Cedar Point

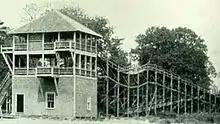
Switchback Railway, first roller coaster at Cedar Point

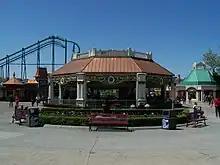
Midway Carousel, added in 1946

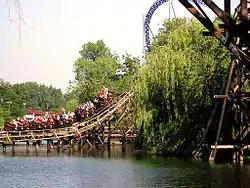
Cedar Creek Mine Ride, added in 1969

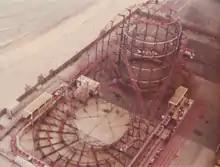
Jumbo Jet, added in 1972 and closed in 1978

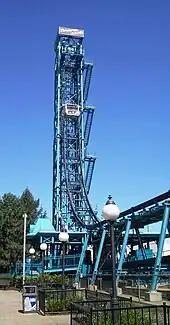
Demon Drop, added in 1983 and closed in 2009

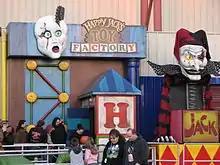
HalloWeekends introduced in 1997

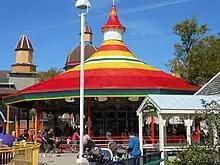
A 1924 William H. Dentzel Carousel located in Kiddy Kingdom

Cedar Point has one water ride, excluding attractions located in Cedar Point Shores.